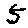
Label: 5